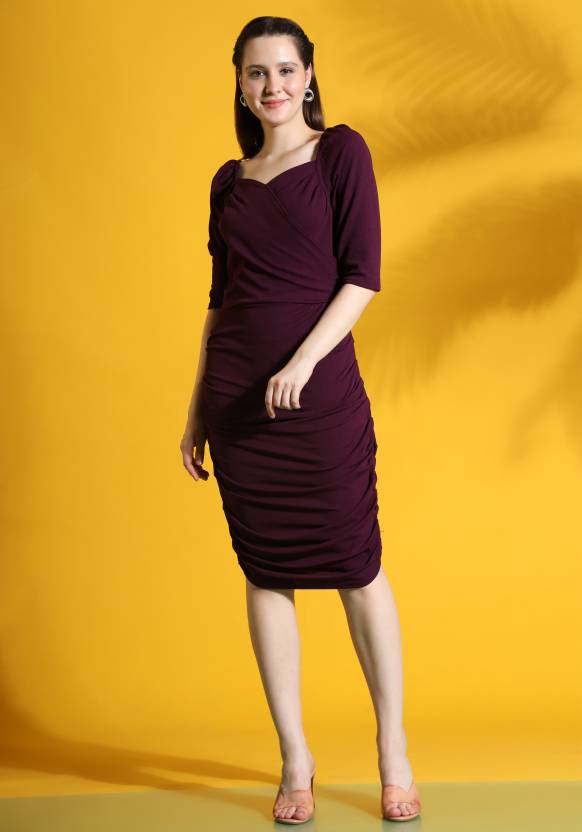
Product: Women Bodycon Purple Dress
Price: ₹599
Colors: Purple
Pattern: Solid